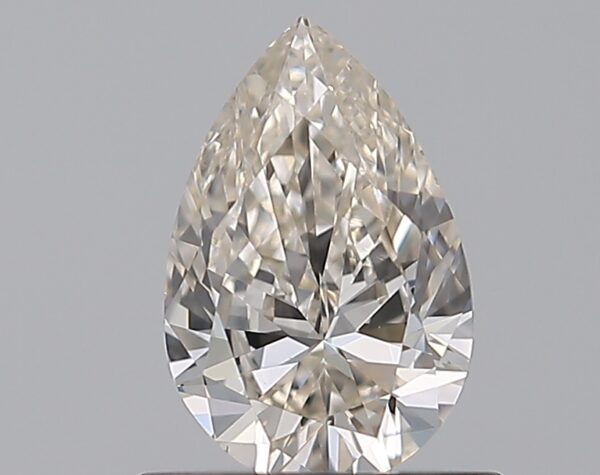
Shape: pear
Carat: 0.7
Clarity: SI1
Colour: K
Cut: VG
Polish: EX
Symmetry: VG
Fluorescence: N
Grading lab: GIA
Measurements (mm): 7.6 x 4.98 x 2.98